Raúl Navas (footballer, born 1978)

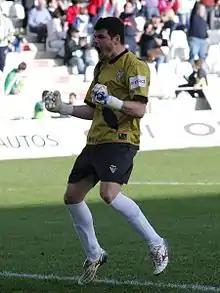
Navas celebrates a Córdoba goal in 2010

Raúl Navas Paúl (born 3 May 1978 in Cádiz, Andalusia) is a Spanish former professional footballer who played as a goalkeeper.